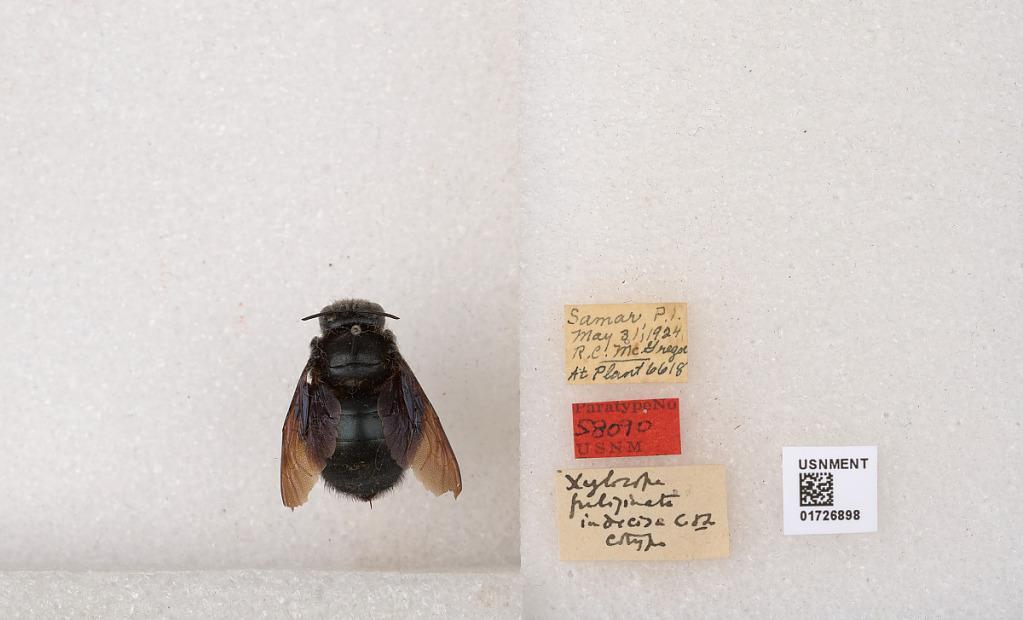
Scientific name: Xylocopa (Zonohirsuta) indecisa Cockerell & LeVeque
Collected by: R. McGregor
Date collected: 1924-5-31
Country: Philippines
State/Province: Eastern Visayas
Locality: Samar